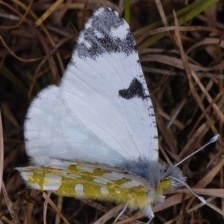
Species: EASTERN DAPPLE WHITE
Butterfly family (ImageNet category): cabbage_butterfly